New York State Route 141

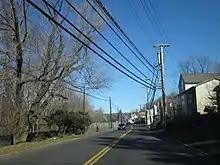
NY 141 northbound through the hamlet of Thornwood, alongside Metro-North's Harlem Line

NY 141 begins at a trumpet interchange with NY 9A on the western edge of the hamlet of Hawthorne, located within the town of Mount Pleasant. This junction also serves as the south end of NY 9A's overlaps with NY 100. NY 141 initially heads to the northeast as an independent route, following the two ramps not carrying either direction of NY 100. After just , all four ramps merge into a four-lane divided highway, creating a short overlap between NY 141 and NY 100. The divided highway ends at Brighton Avenue, the first road that it intersects. NY 100 splits from NY 141 here, following Brighton Avenue southward while NY 141 heads southeastward along the two-lane Broadway, passing through a lightly developed commercial area. After one block, the route intersects Bradhurst Avenue, here a state-maintained street serving as a one-block spur of NY 100.